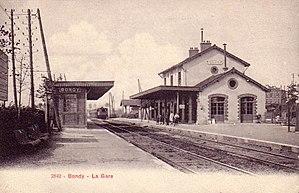
La gare de Bondy est une gare ferroviaire française des lignes de Paris-Est à Strasbourg-Ville et de Bondy à Aulnay-sous-Bois, elle est située sur le territoire de la commune de Bondy, dans le département de la Seine-Saint-Denis en région Île-de-France.
Bondy est une commune française située dans la banlieue Nord-Est de Paris, à 8 km de la Porte de Pantin, dans le département de la Seine-Saint-Denis, en région Île-de-France.